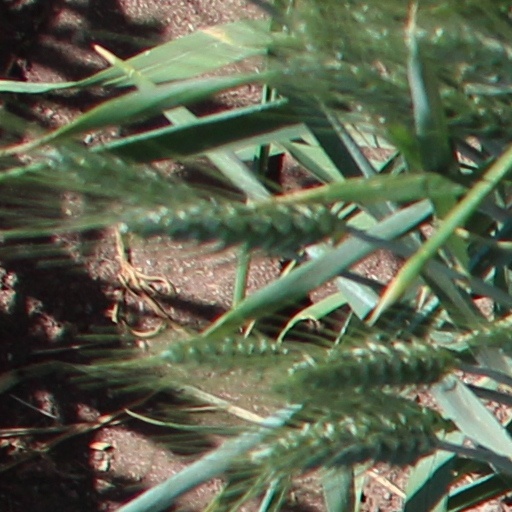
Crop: wheat